Haute-contre

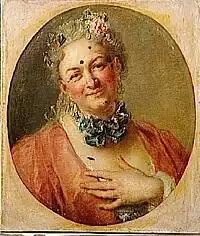
Jélyotte in the title-role of Rameau's "Platée", by Charles-Antoine Coypel c.1745

The nature of the "haute-contre" voice has been the subject of much debate. Historically, English writers have translated the term as "countertenor" which is not particularly helpful since the meaning of that latter term has also been the subject of considerable musicological controversy; both terms are ultimately derived from the Latin "contratenor" (see countertenor). It is now generally accepted that the "hautes-contre" sang in what voice scientists term "modal" (i.e. "speaking" voice), perhaps using falsetto for their highest notes. A typical solo range for this voice was C to D considering that French eighteenth-century pitch was as much as a whole tone lower than that of today. Though this high-pitched range might lead one to think of the "haute-contre" as a light voice, historical evidence does not bear this out: Jélyotte was much praised for the strength of his high register, the astronomer and traveller Joseph Jérôme Lefrançois de Lalande commenting that "one takes more pleasure in hearing a large voice than a small one." Lalande stated that Jélyotte's range was identical to that of the famous tenor Angelo Amorevoli. He also remarked that "all those who succeeded Legros had to shout to arrive at the tones of an haute-contre, except for , but he had the smallest sound."